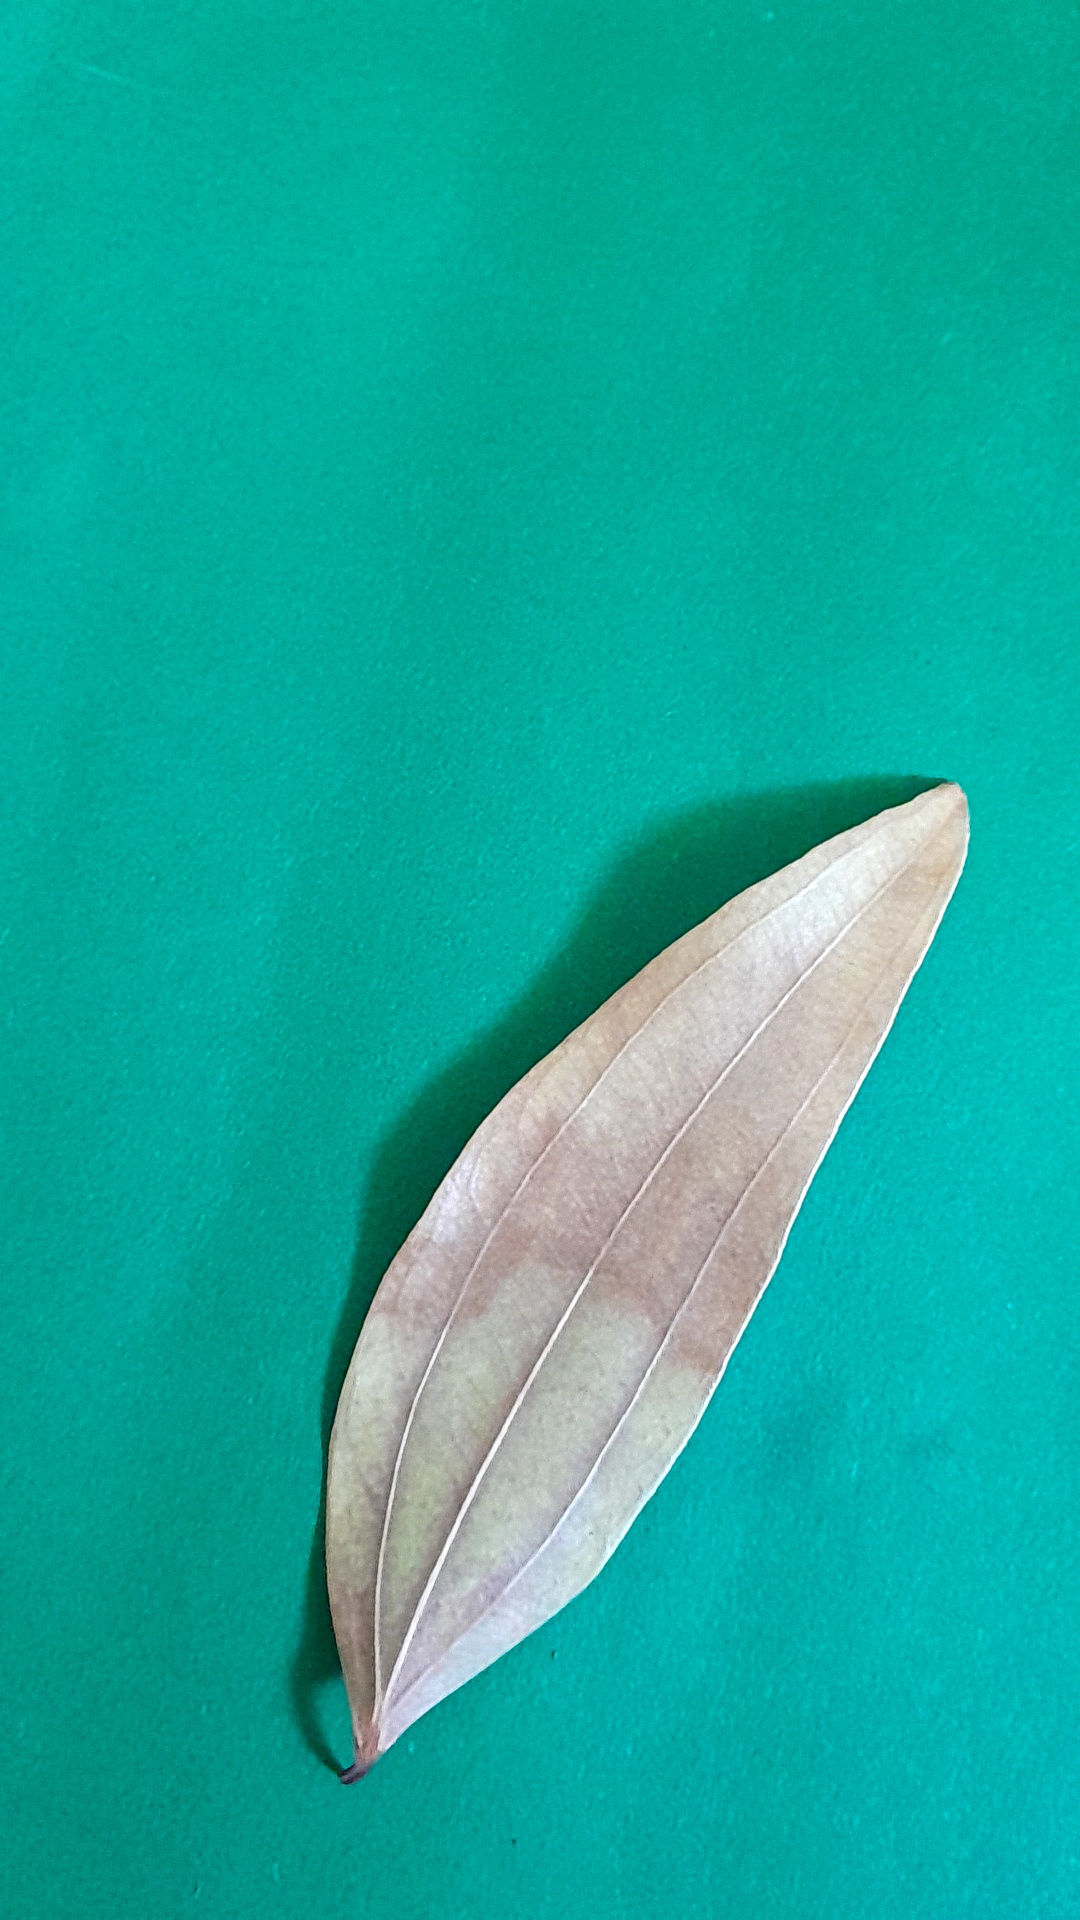
Label: Dry Leaf